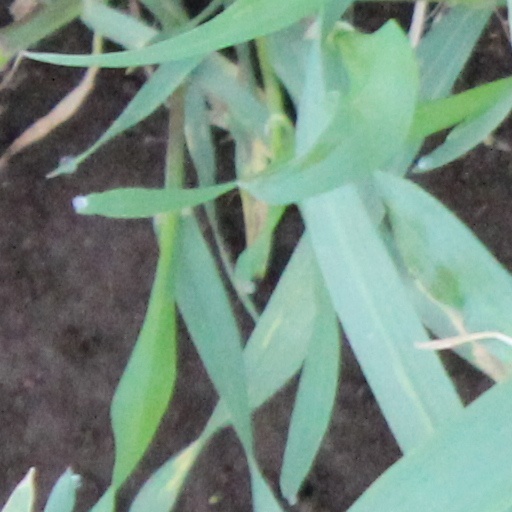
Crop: wheat